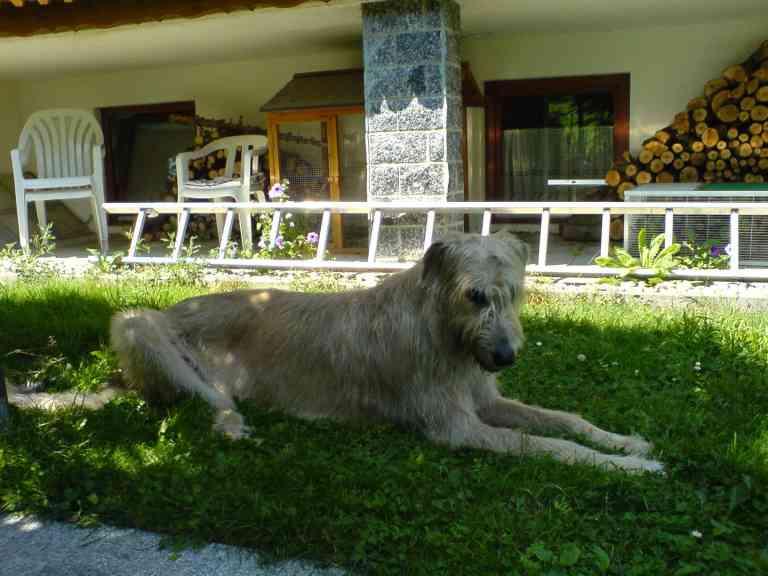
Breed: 224-n000039-Irish_wolfhound